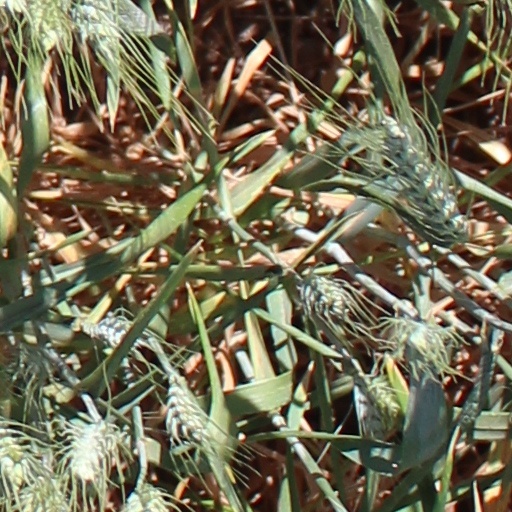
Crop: wheat